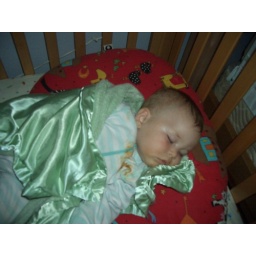
He's been sleeping in a crib for two weeks. The orange is an apricot dad gave him befor bed.